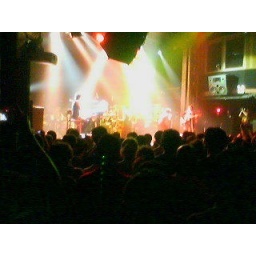
that's the guitar playing/singing brother on the far right, and his brother the keyboard dude on the left in front